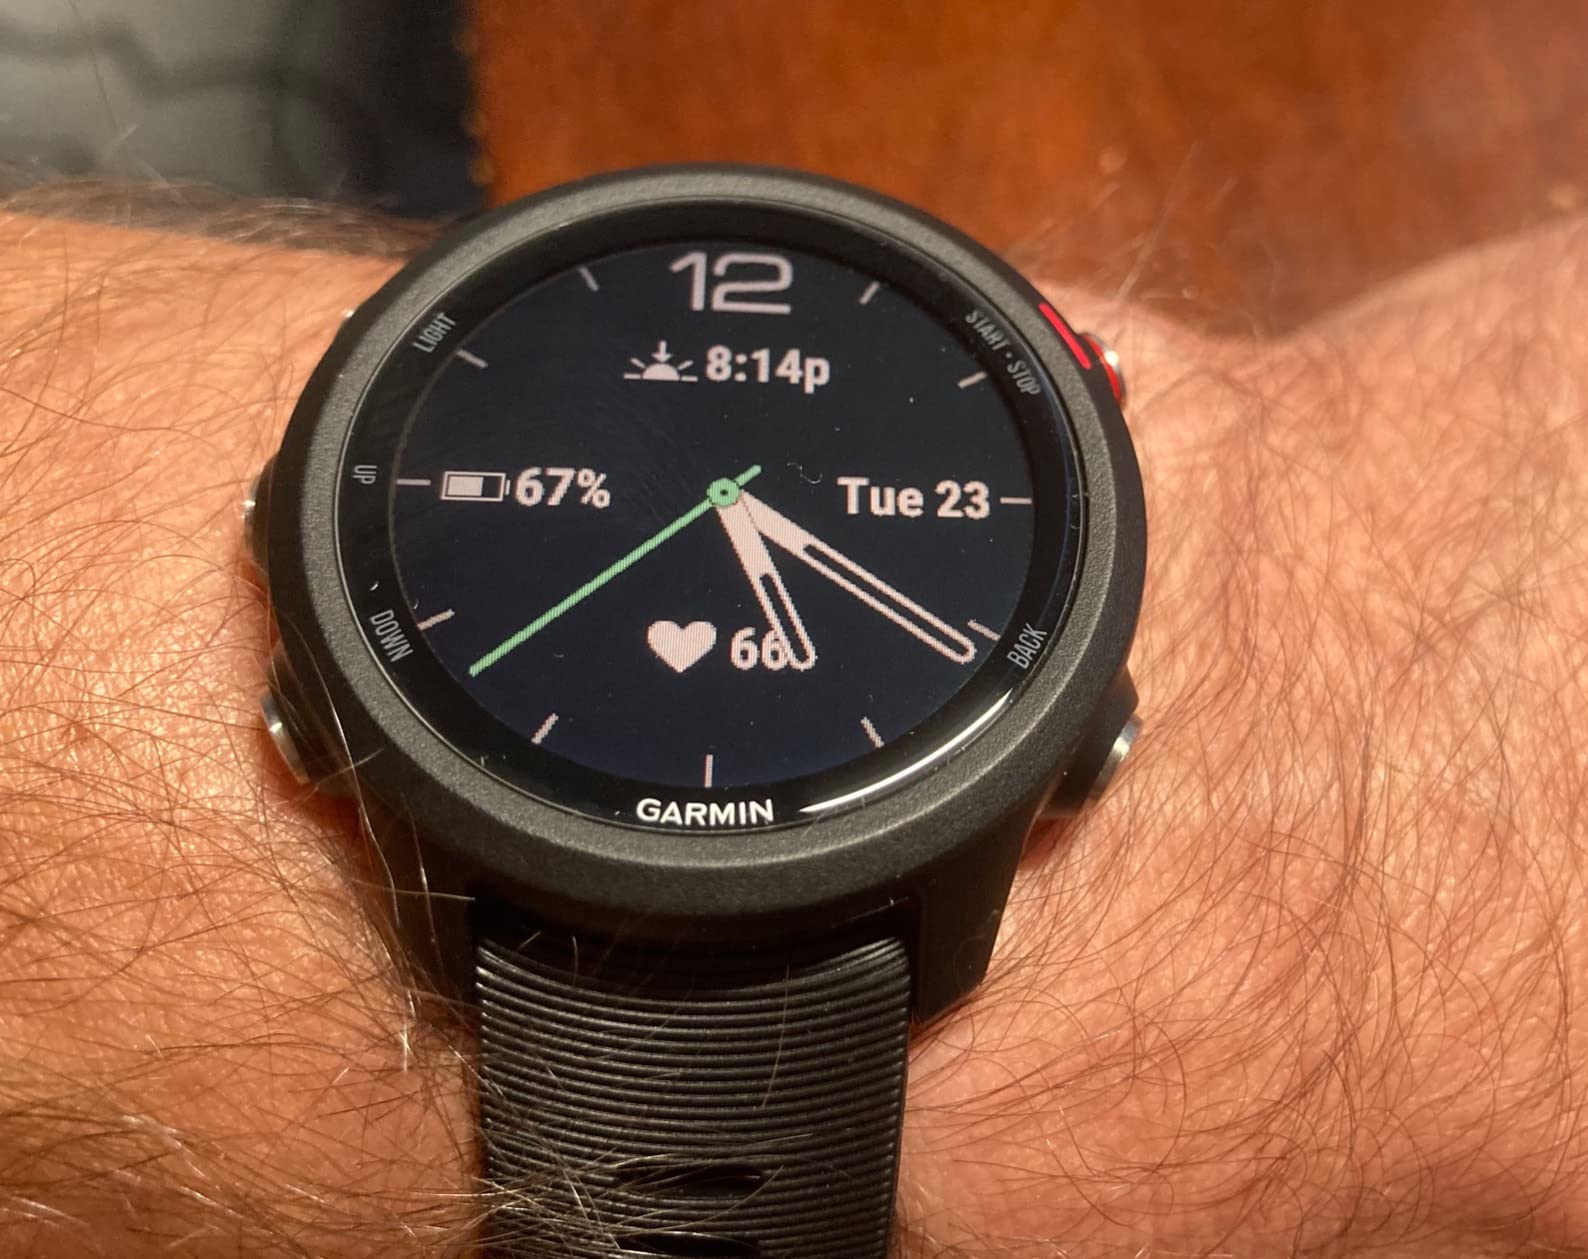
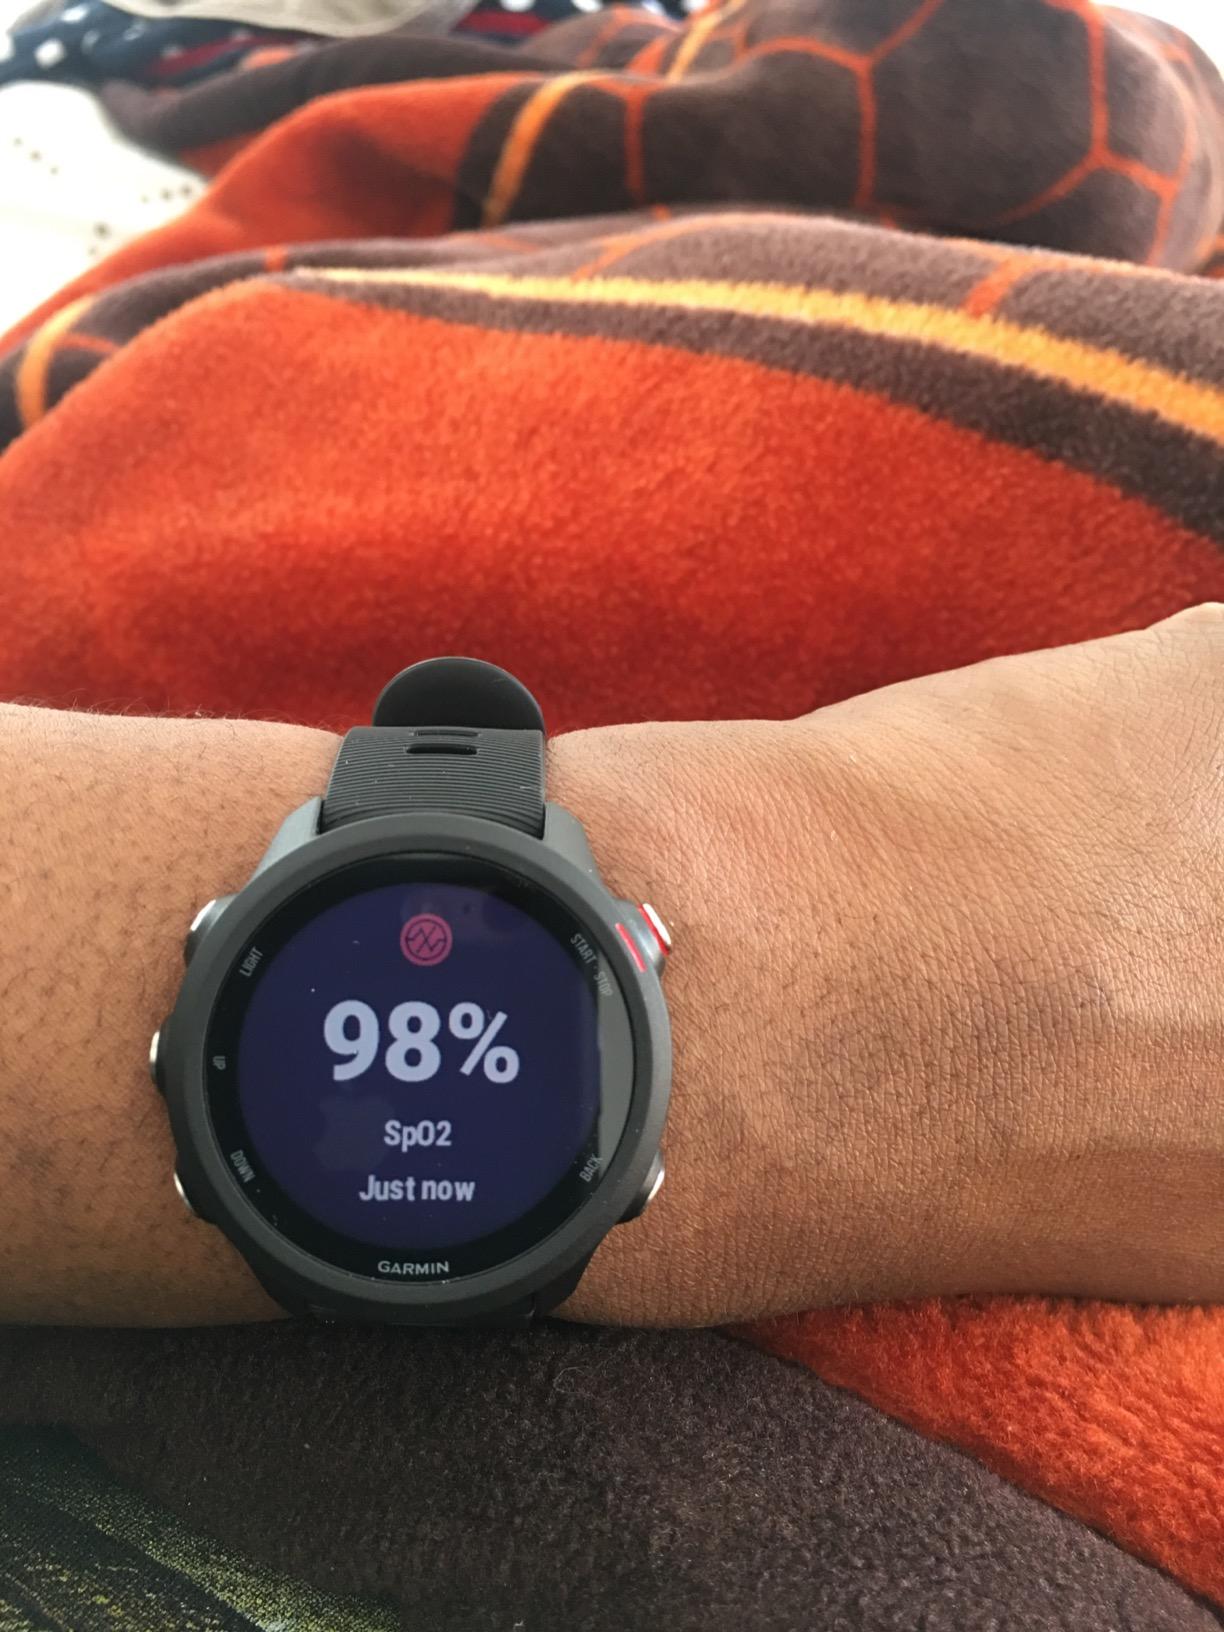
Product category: smartwatch
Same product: yes